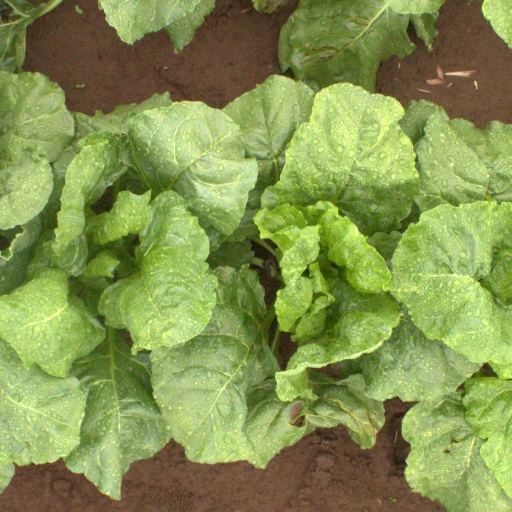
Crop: sugar beet